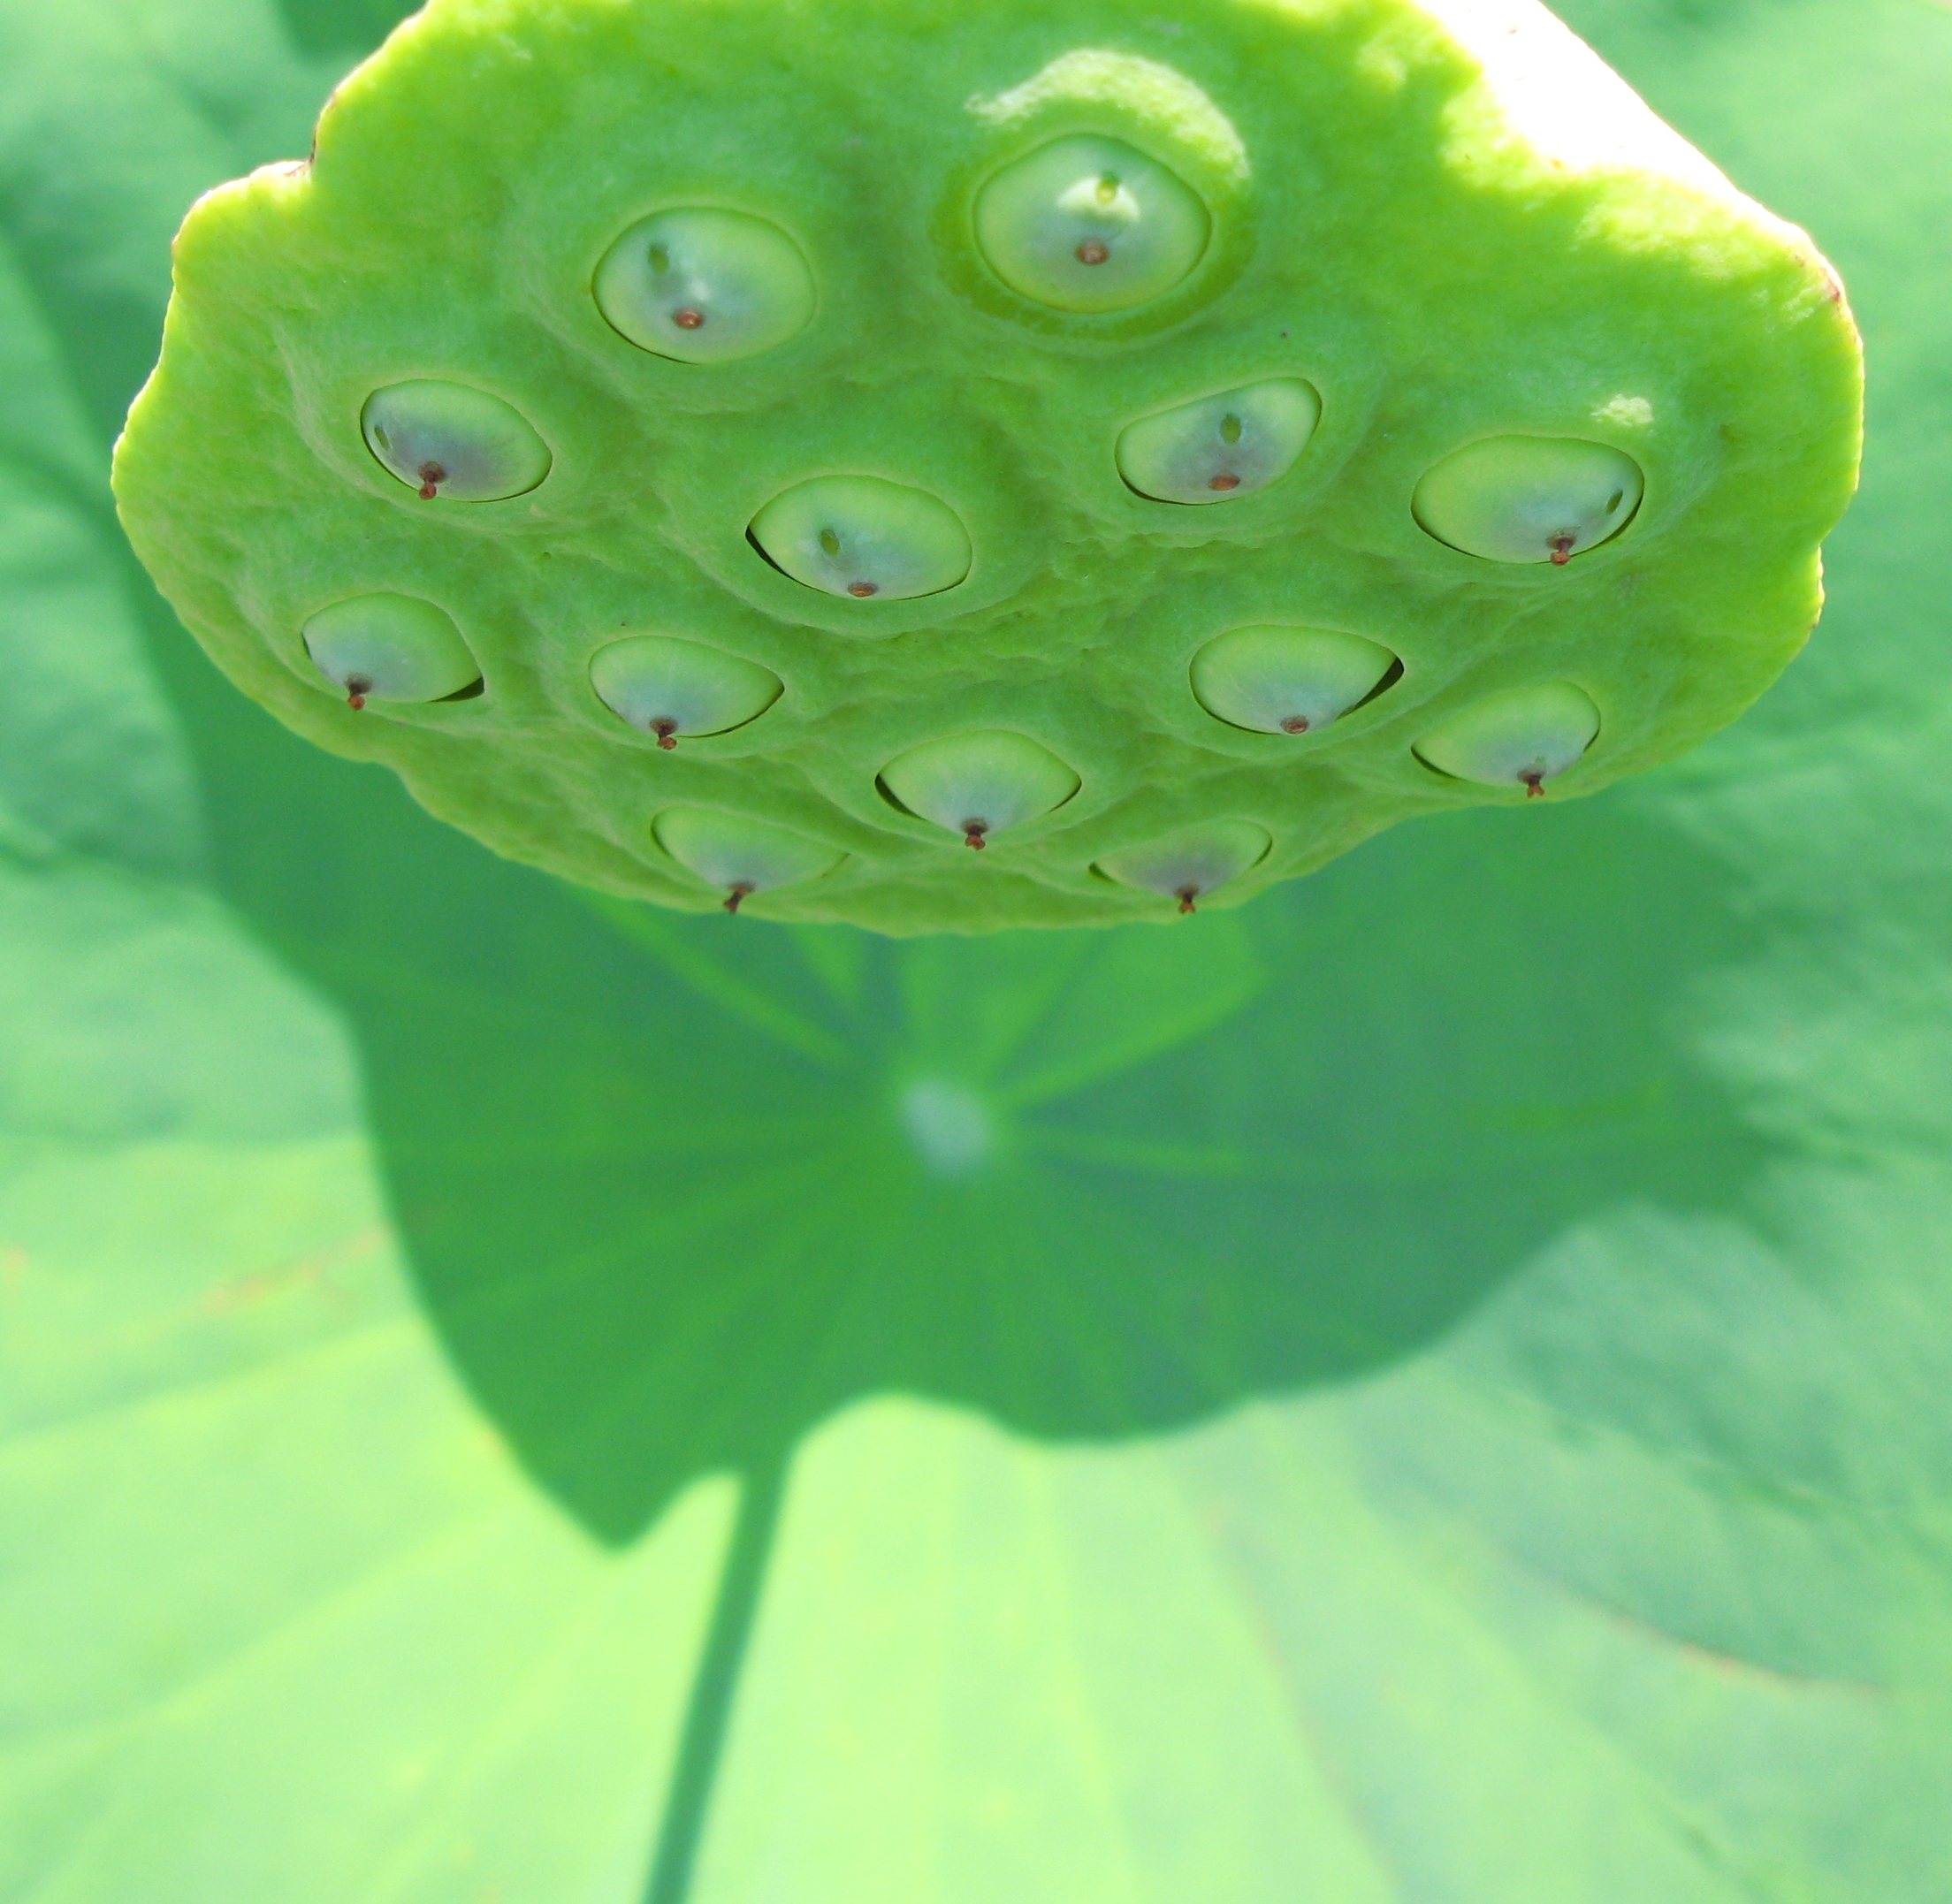
plant, leaf, flower, petal, food, green, high, produce, amphibian, flora, close up, lotus, hires, hi, res, g7, nelumbo, macro photography, flowering plant, land plant